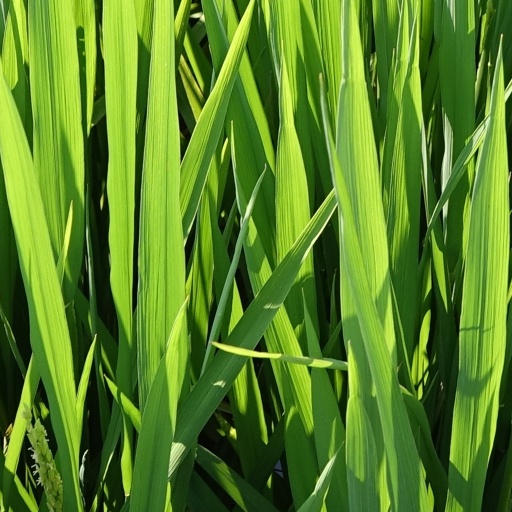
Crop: rice